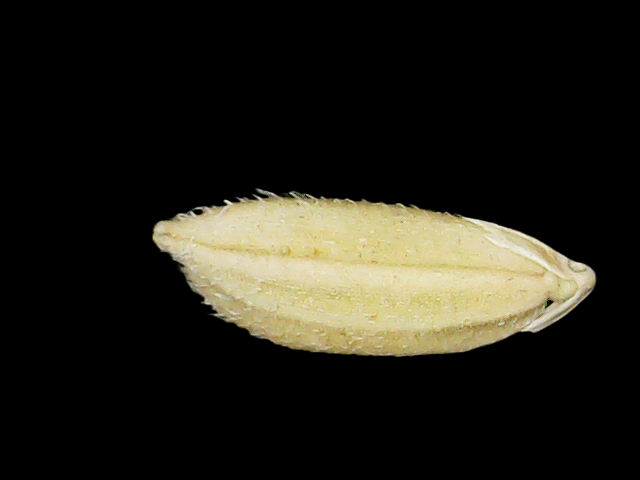
Rice variety: Bd33